Beebe Homestead

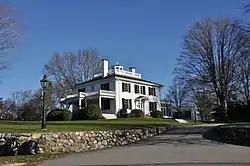

Beebe Homestead, also known as the Lucius Beebe House and Beebe Farm, is a historic Federal period home at 142 Main Street in Wakefield, Massachusetts, which was built during the federal era that extended from the late 18th-century into the 1820s. It is suspected to have been remodeled into the federal style from an earlier home built in circa 1727. It overlooks Lake Quannapowitt, and according to a 1989 study of historic sites in Wakefield, the house is "one of Wakefield's most imposing landmarks." The property was added to the National Register of Historic Places in 1989.